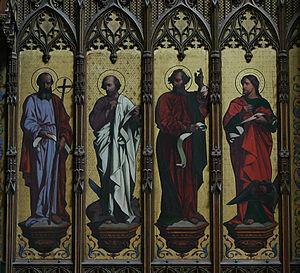
Paroi extérieure de la salle capitulaire, représentant des prophètes (?) et deux des évangélistes: Luc (avec le taureau) et Jean (avec l'aigle).Choeur de la cathédrale d'Auch.
La cathédrale Sainte-Marie d'Auch est une cathédrale catholique romaine située à Auch dans le Gers. Elle est dédiée à la sainte Vierge. Vaste édifice à trois nefs, de 102 mètres de long sur 35 m de large, elle est le siège de l'archidiocèse d'Auch.